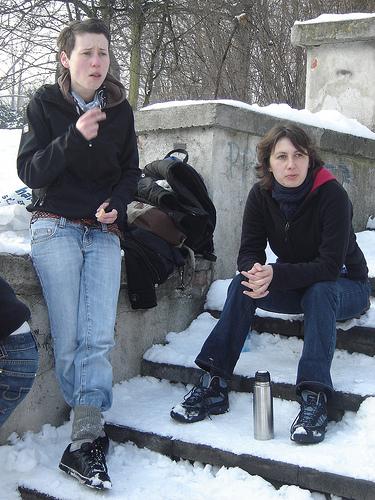
Weather: snow or frosty